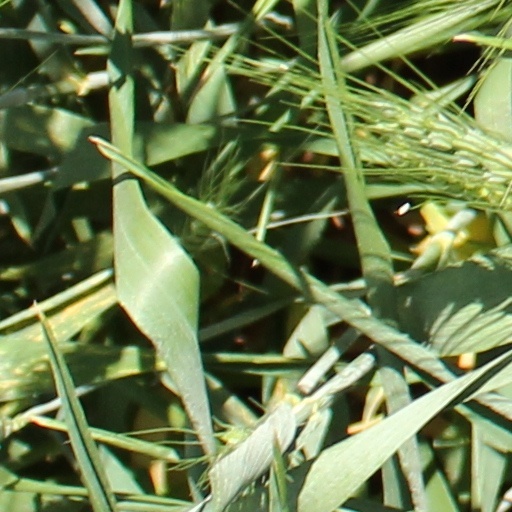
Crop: wheat